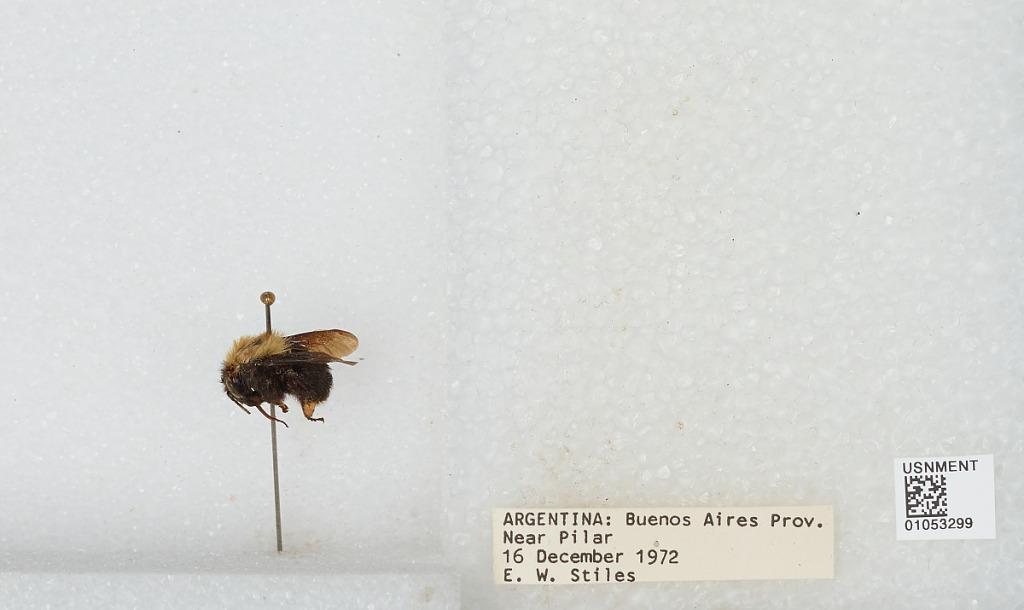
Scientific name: Bombus sp.
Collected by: E. Stiles
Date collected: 1972-12-16
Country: Argentina
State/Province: Buenos Aires
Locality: Near Pilar